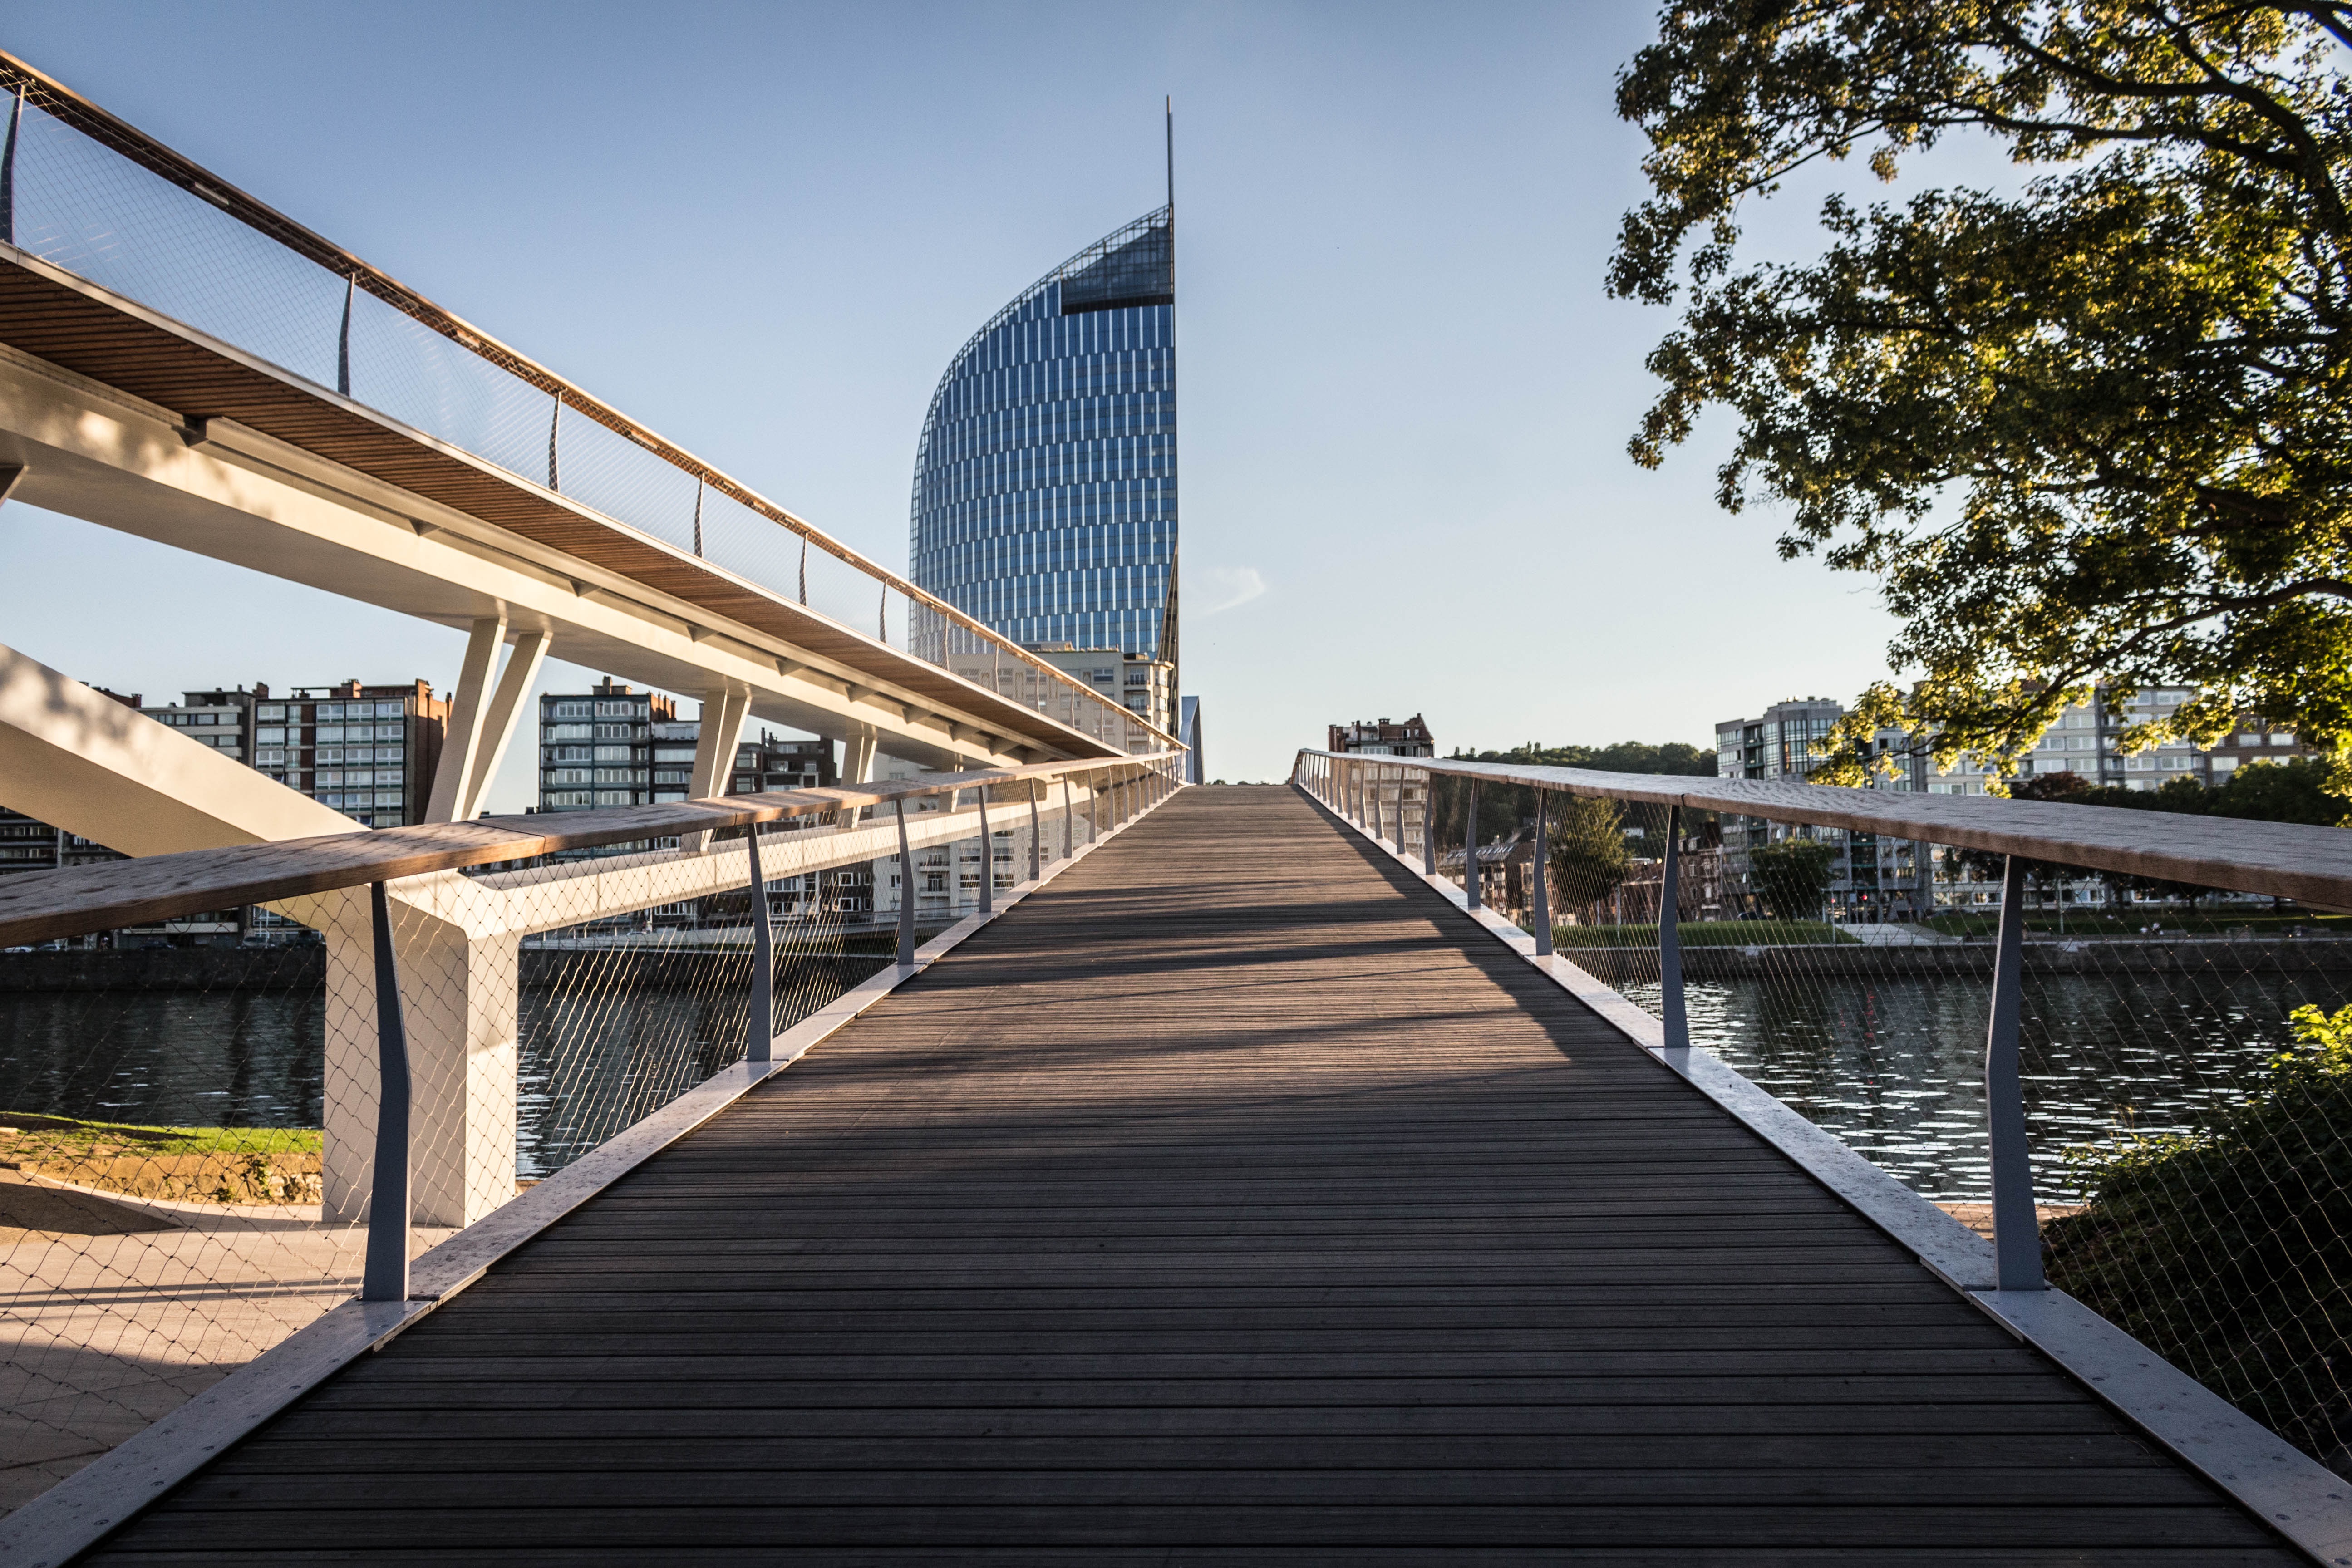
architecture, bridge, walkway, urban area